Henfield, Gloucestershire

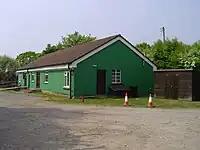
Henfield Village Hall

Parish council records indicate that deeds were received in 1948 for land next to Bitterwell Lake to be used for a new village hall for the residents of the Henfield and New Engine. By the 1960s the village hall represented an important facility in the small community with Saturday dances, whist drives, youth club meetings, jumble sales as well as being a setting for the annual village shows. The hall has been modernised and is now known as the Henfield Social Club and is available for hire for a range of activities and private functions.